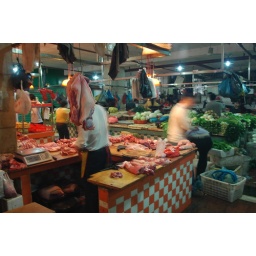
Stumbled upon a wet market when out walking along the streets in the morning. This market is situated within a building.